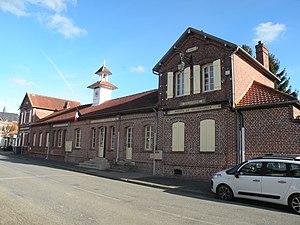
Nivillers
Nivillers est une commune française située dans le département de l'Oise en région Hauts-de-France.